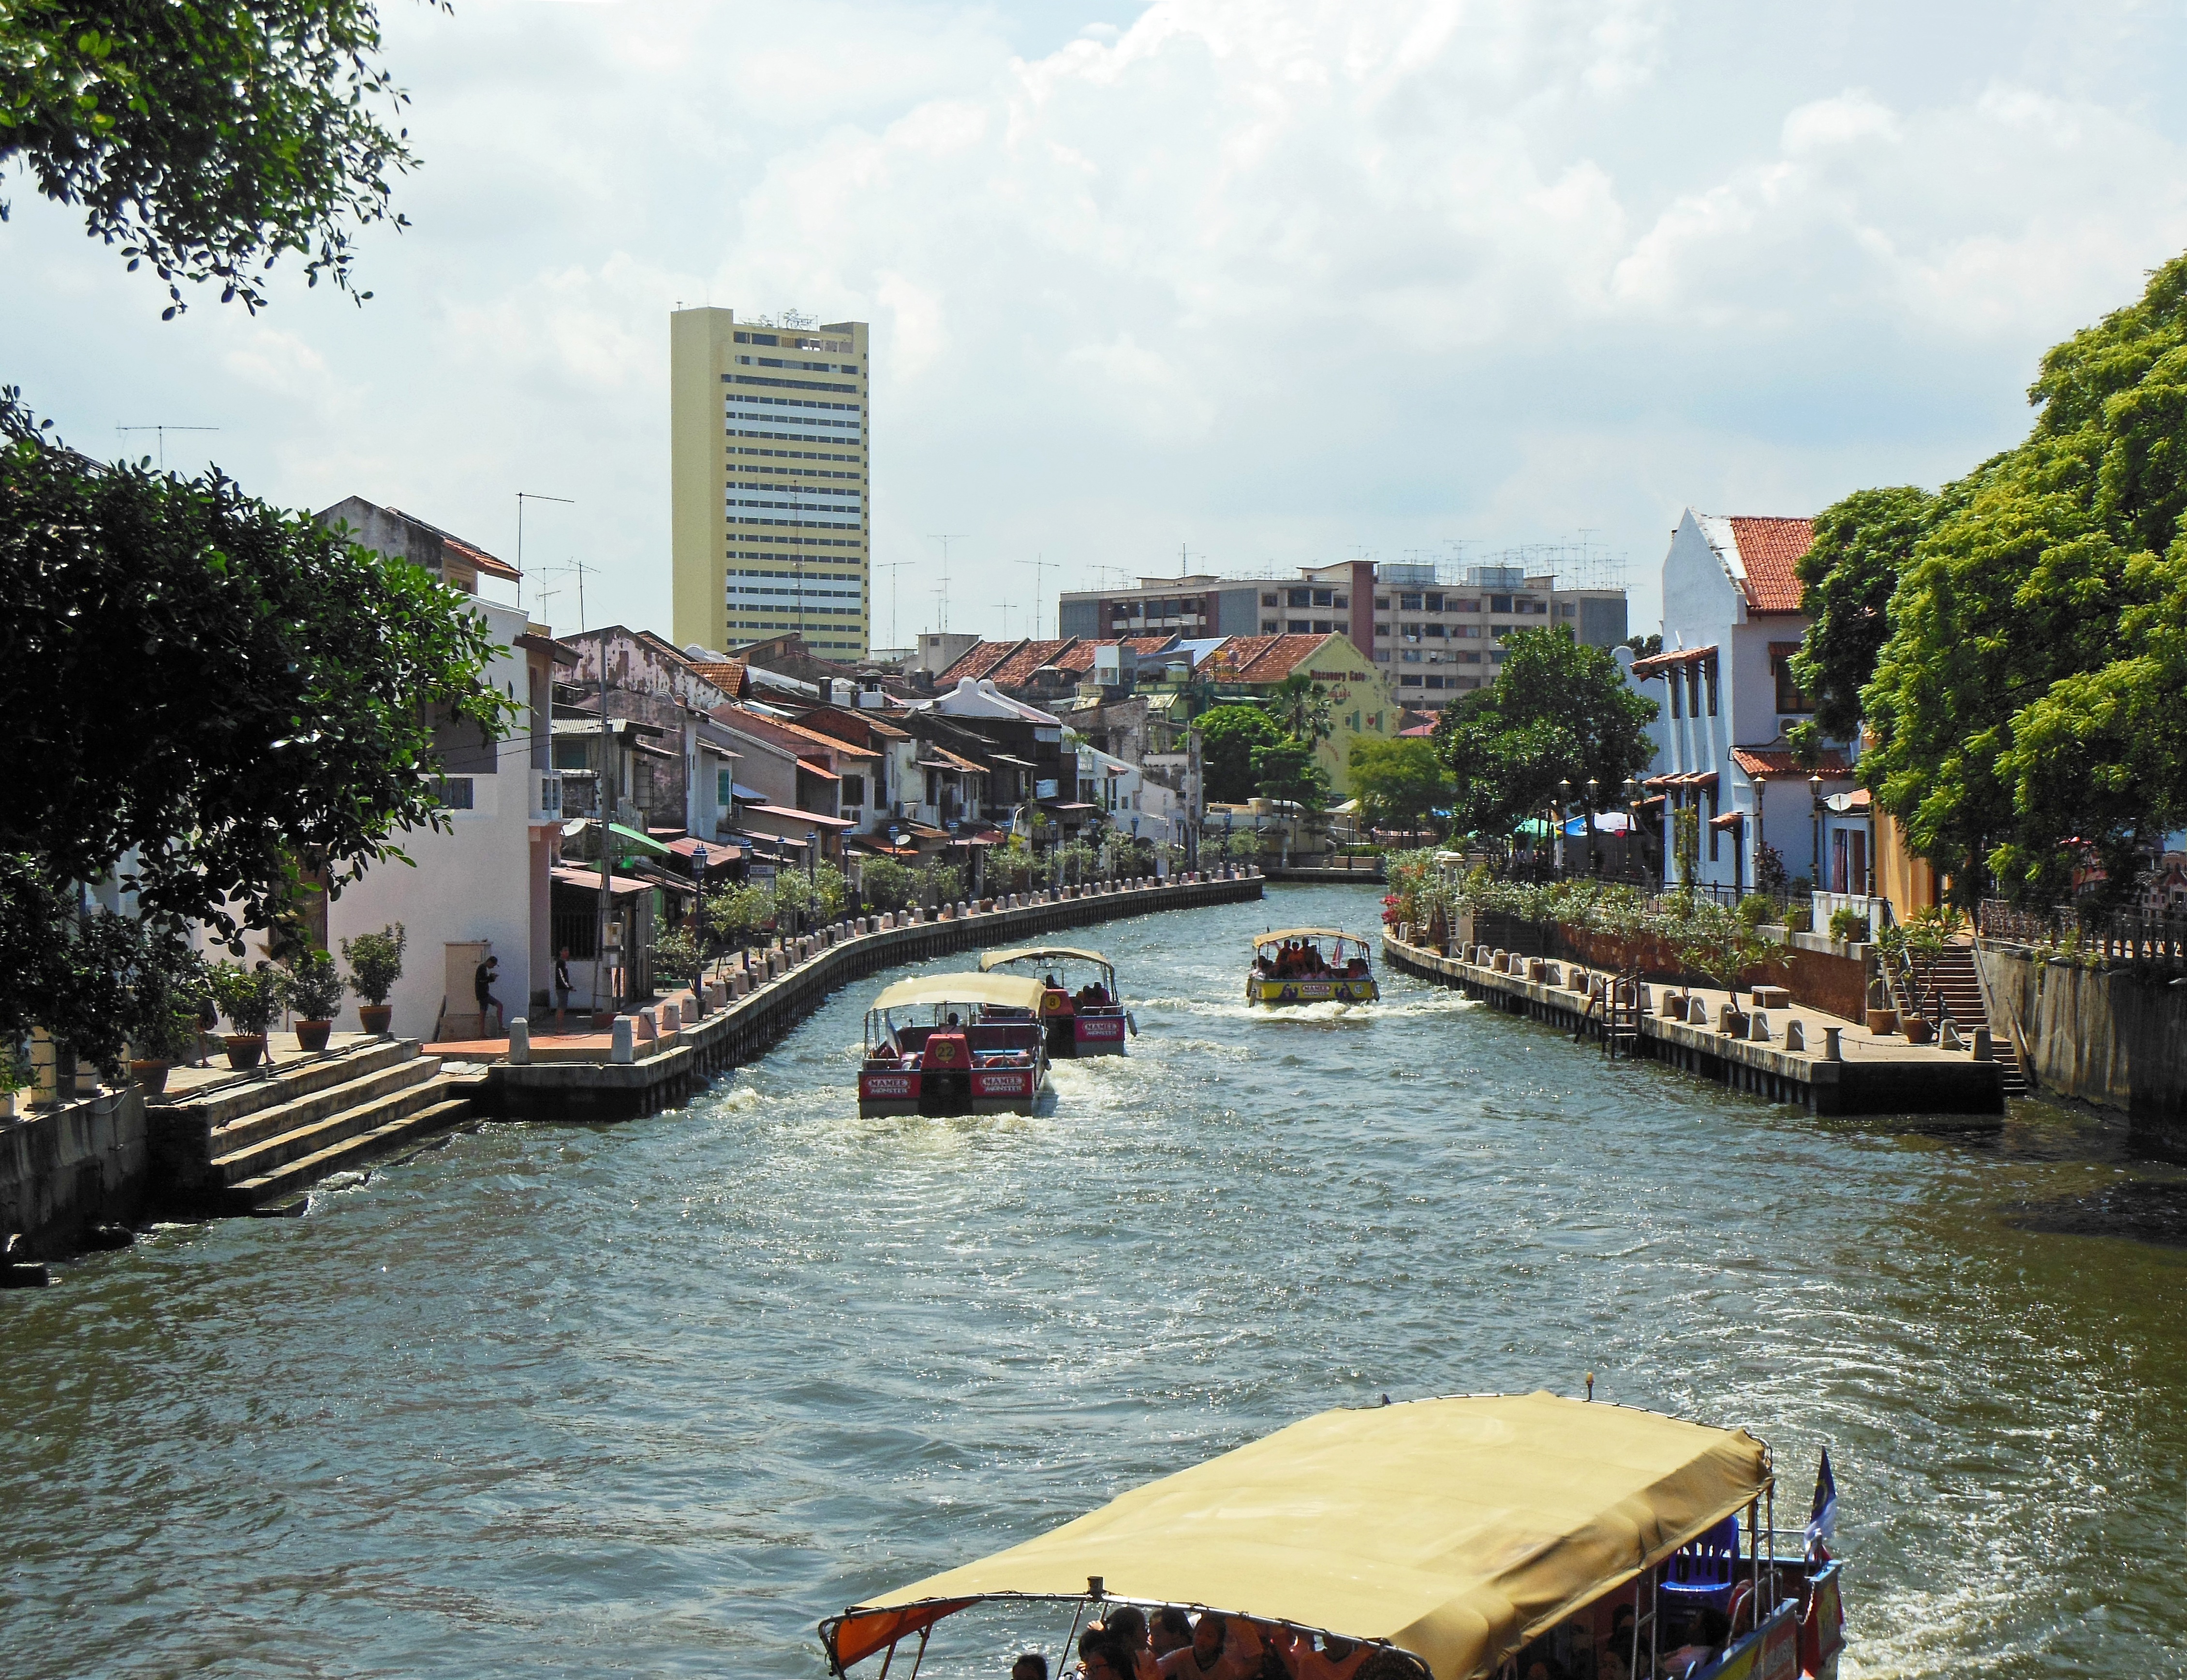
water, architecture, boat, bridge, house, town, building, old, city, river, canal, cityscape, vacation, travel, vehicle, asia, historic, tourism, waterway, body of water, culture, history, channel, malaysia, landform, melaka, malacca, geographical feature